List of New York Islanders award winners

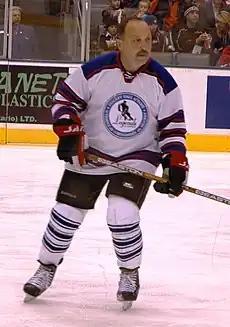
Bryan Trottier won numerous awards as an Islander.

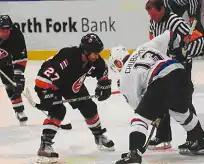
Michael Peca won the Frank J. Selke Trophy as NHL's top defensive forward in 2001–02.

The NHL first and second team All-Stars are the top players at each position as voted on by the Professional Hockey Writers' Association.